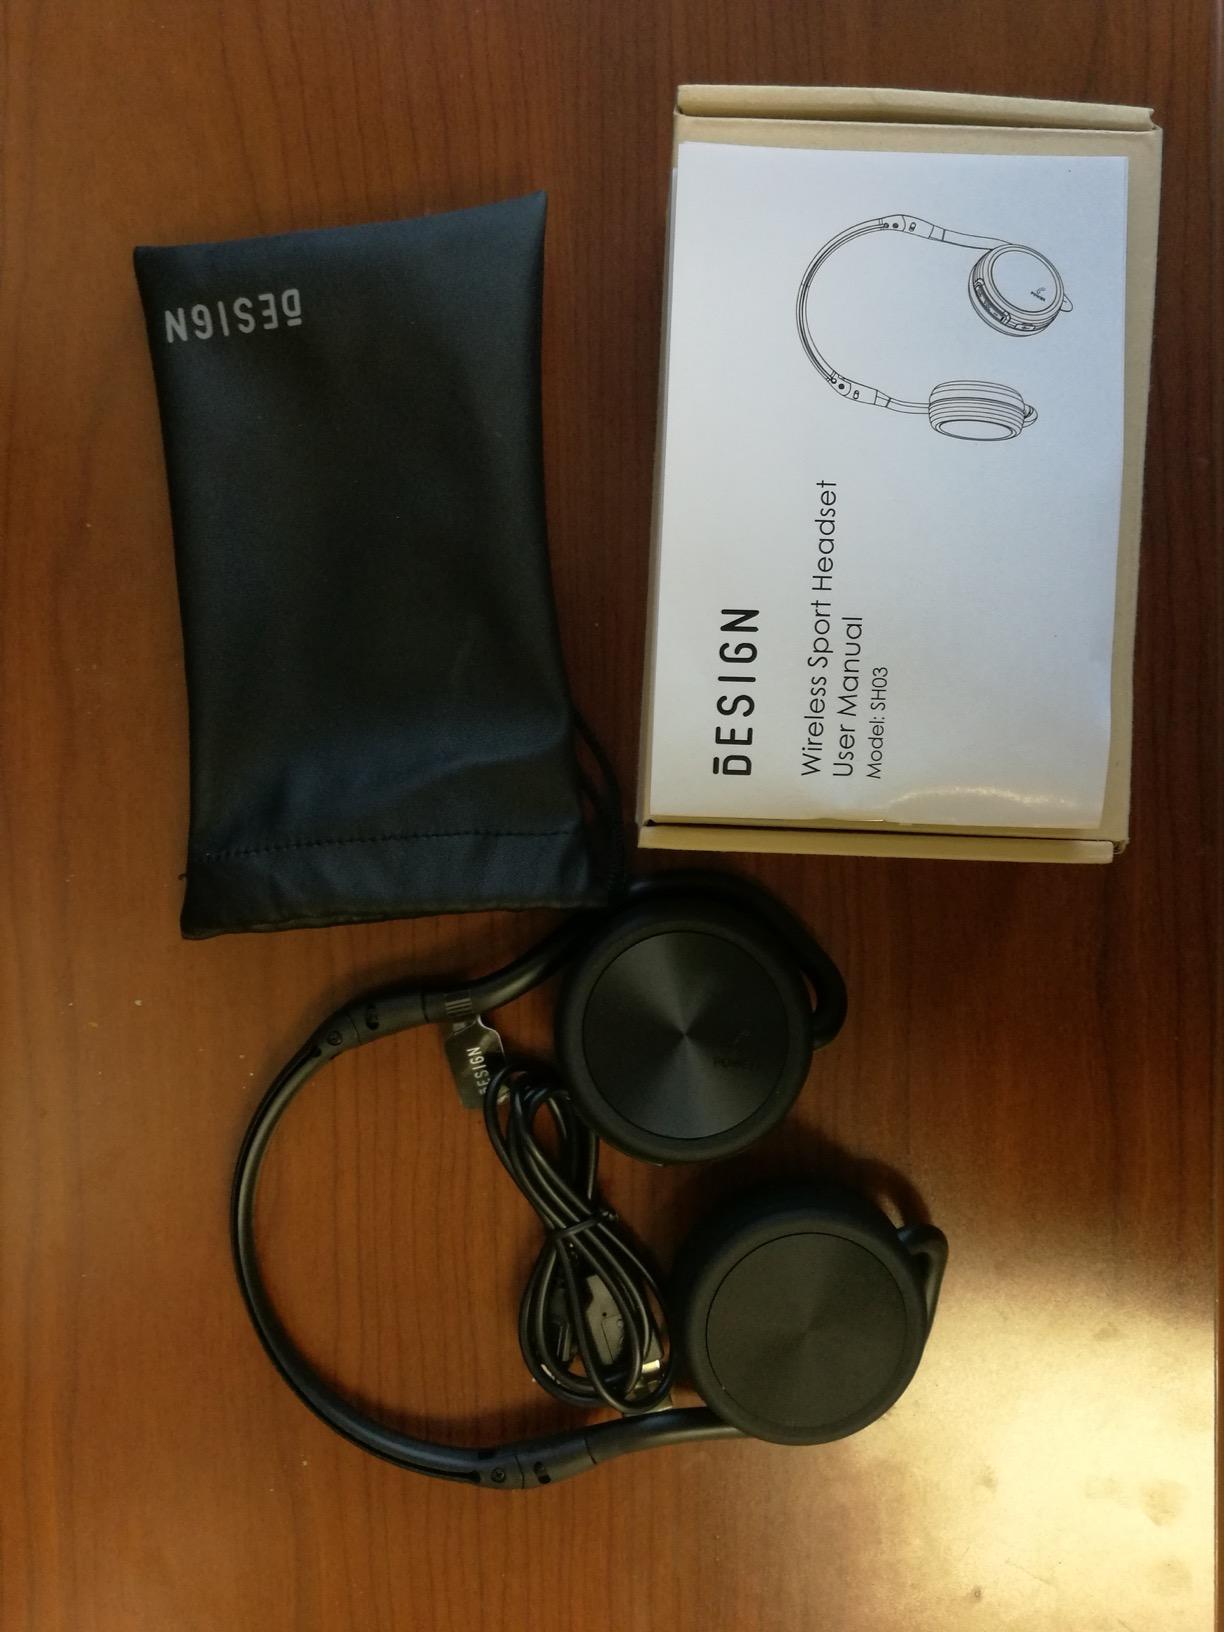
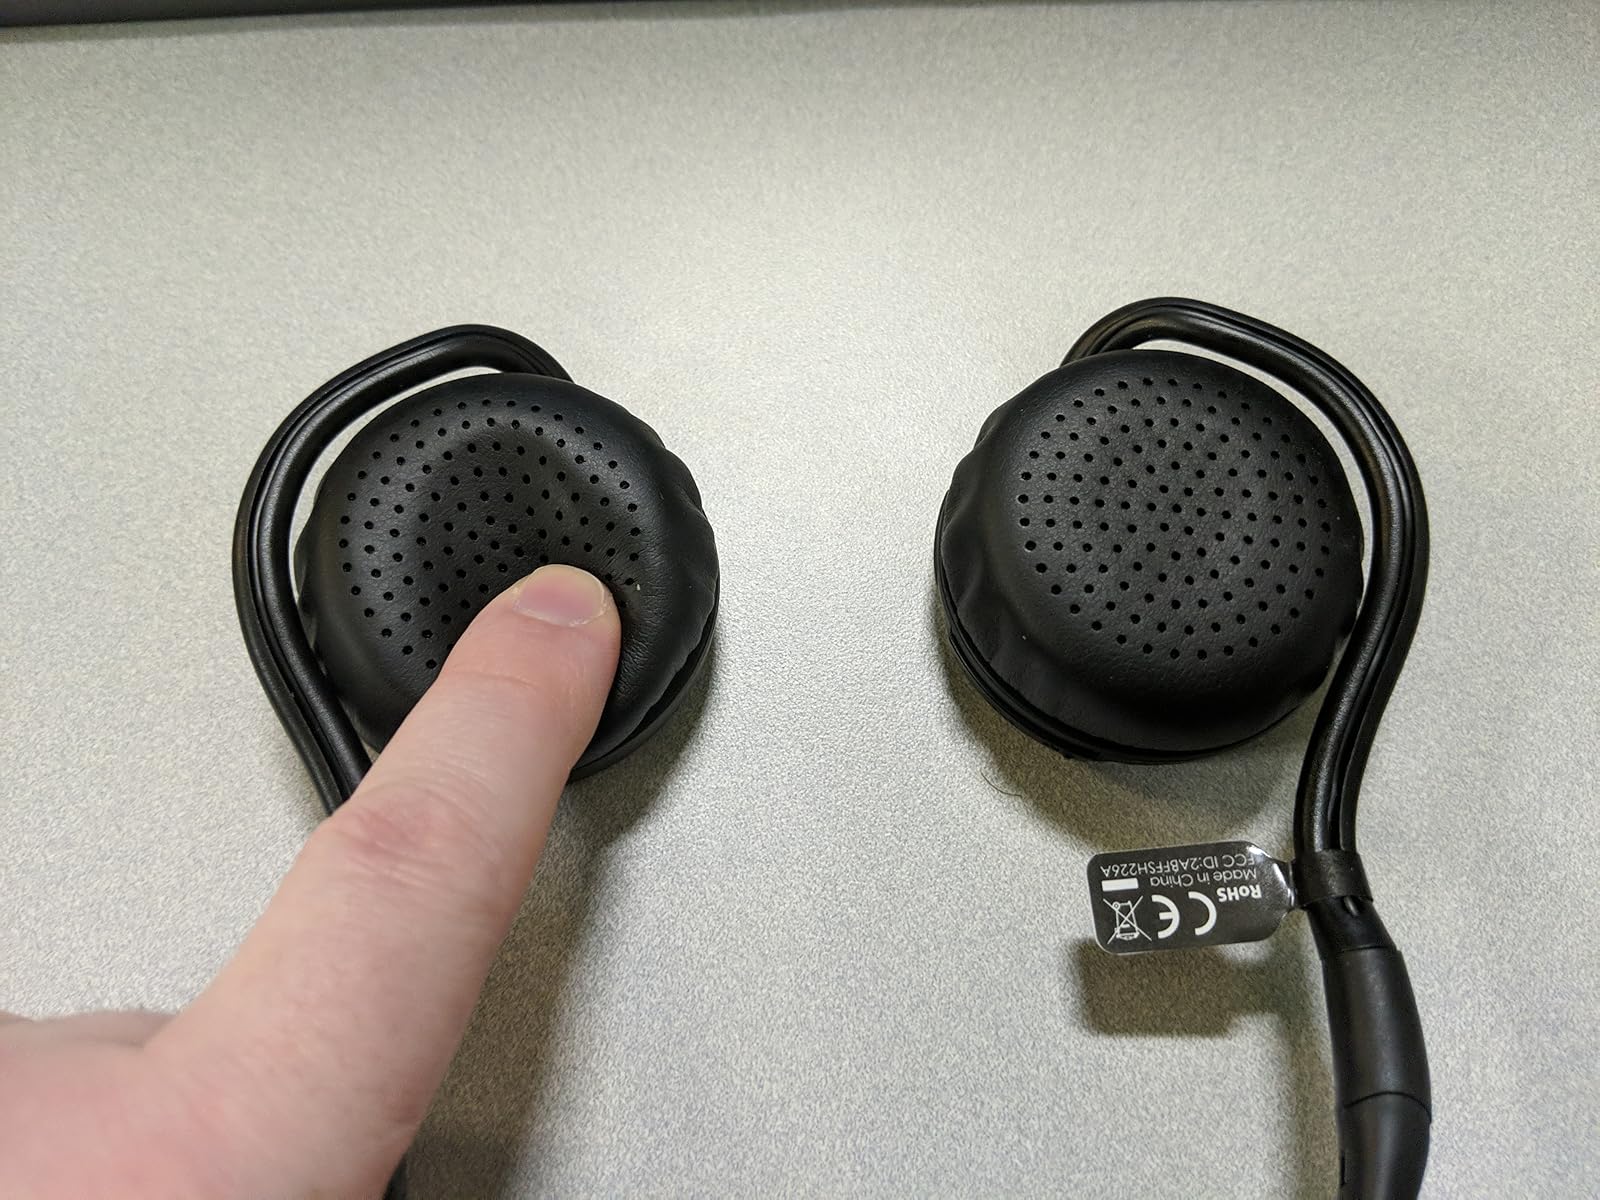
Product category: headphones
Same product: yes